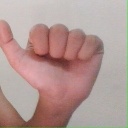
अक्षर: त